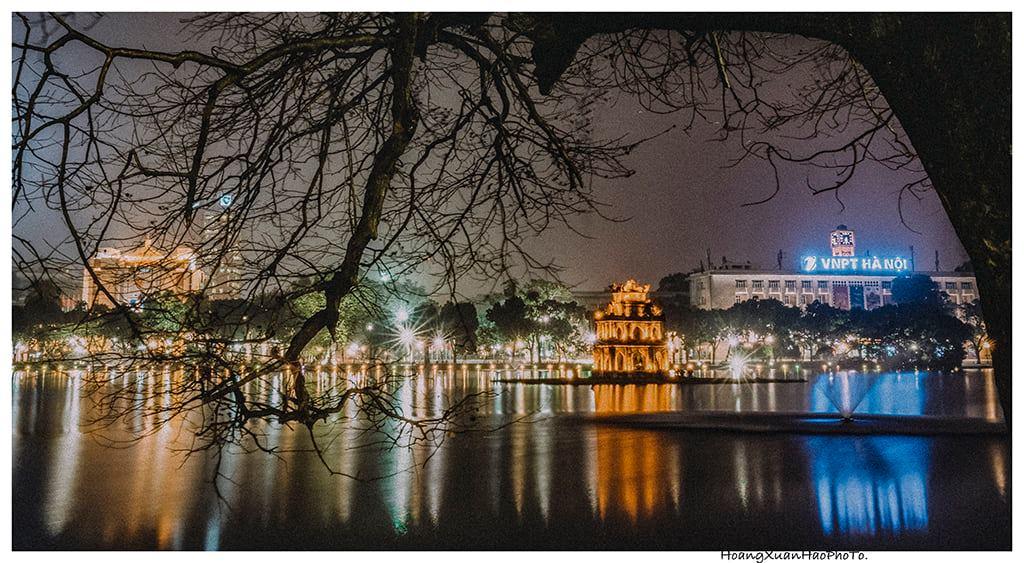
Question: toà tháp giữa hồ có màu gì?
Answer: toà tháp có màu vàng